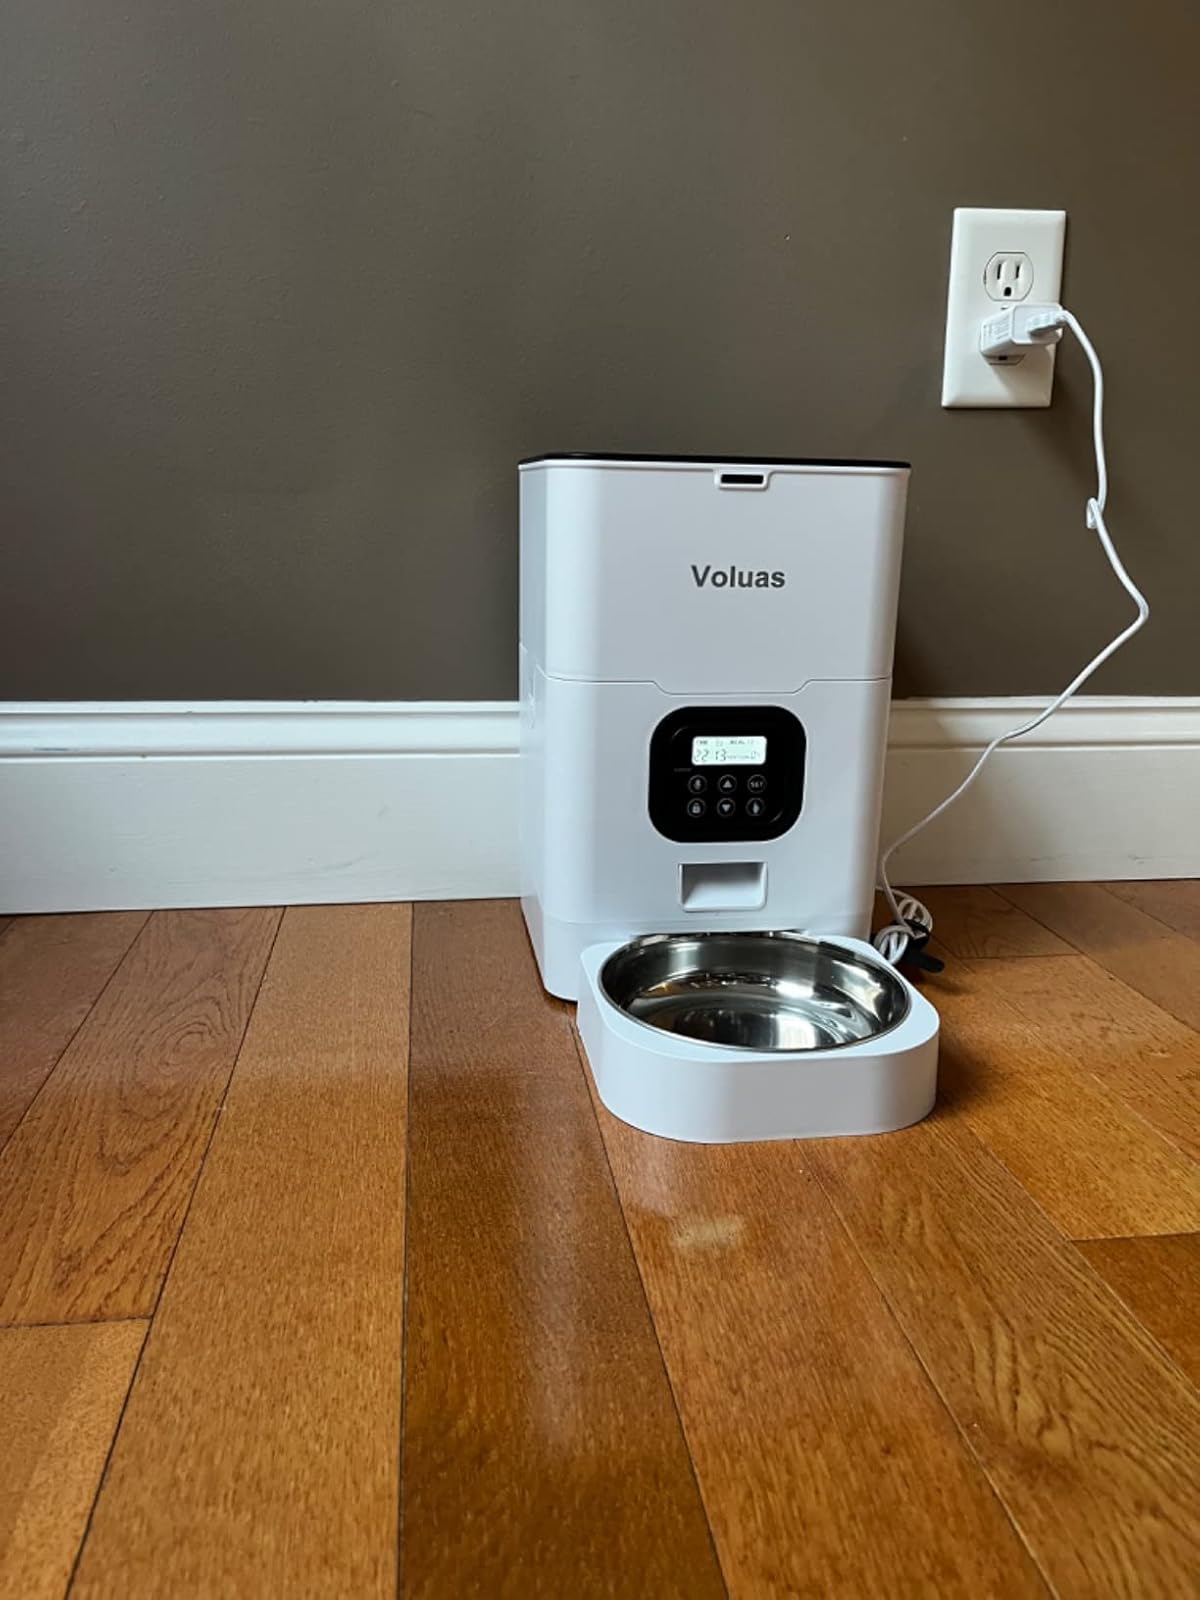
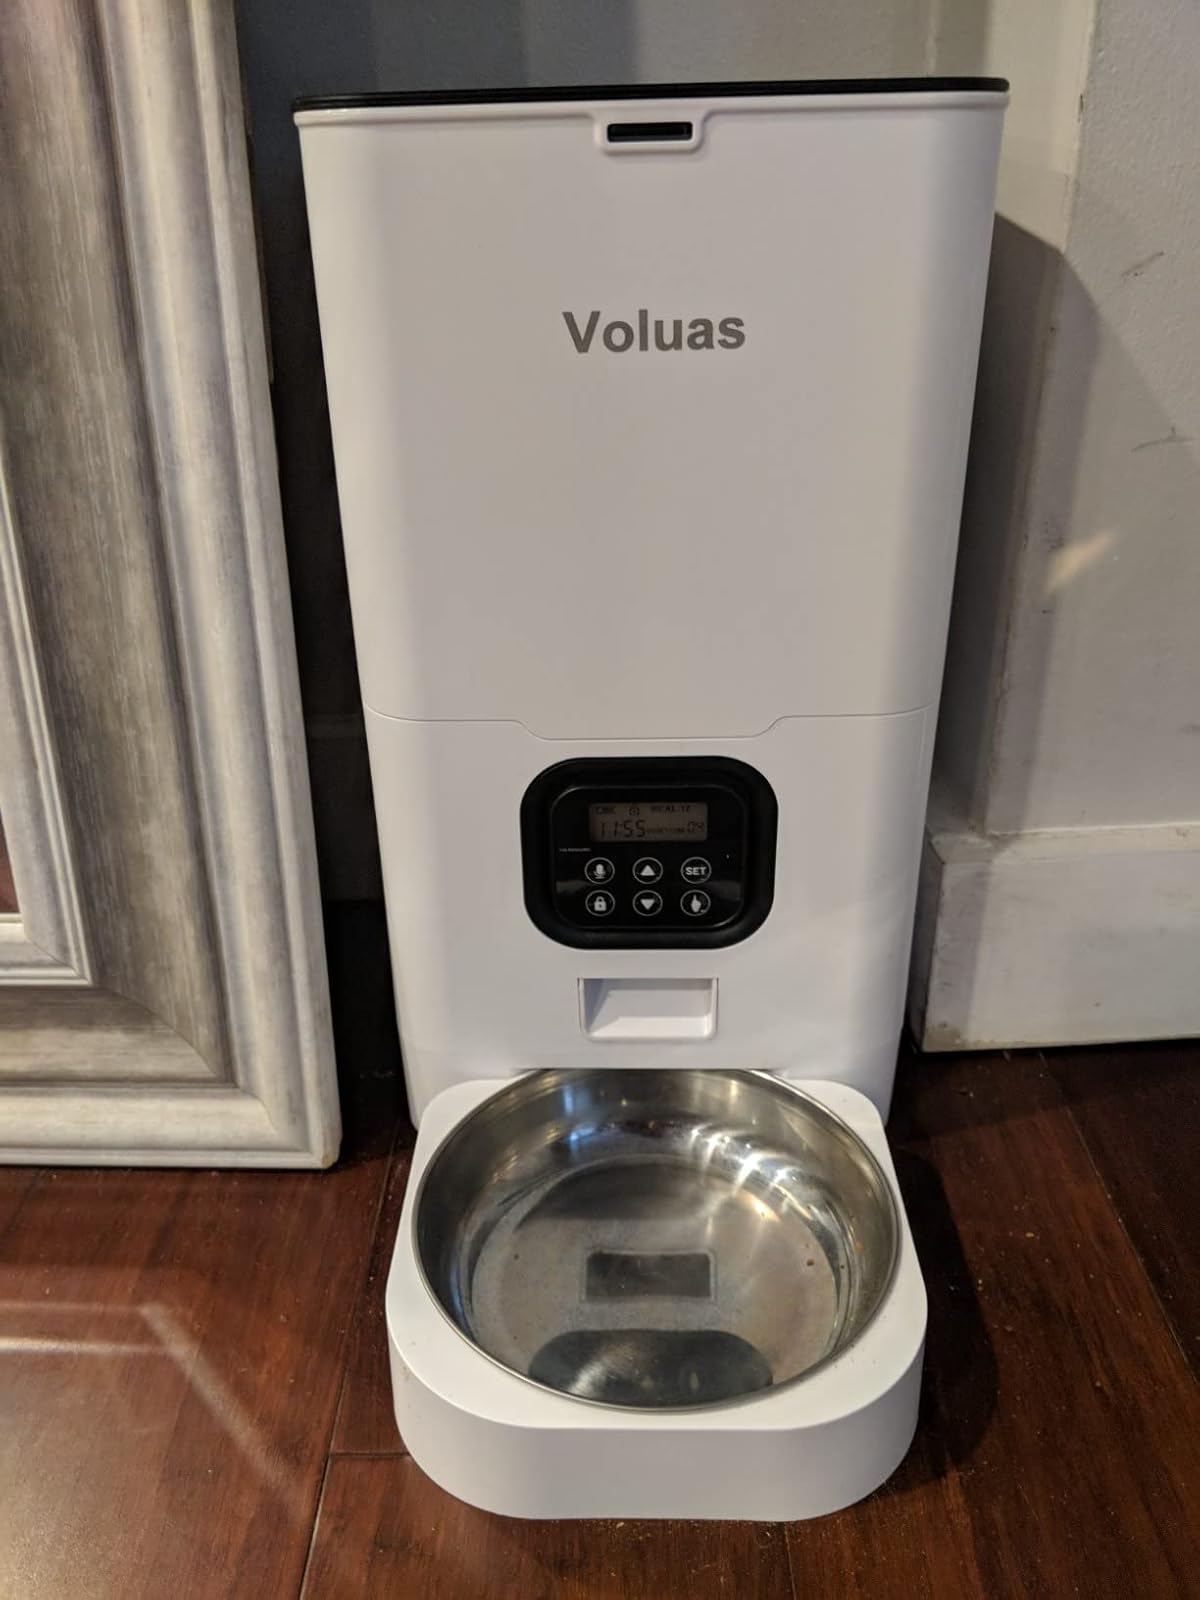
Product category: items_feeder
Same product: yes